John Boyd Dunlop

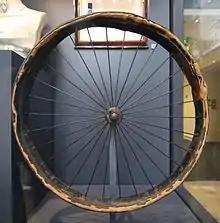
Dunlop's first pneumatic bicycle tyre National Museum of Scotland

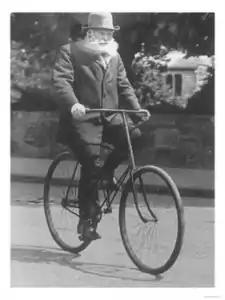
Dunlop on a bicycle

In October 1887, John Boyd Dunlop developed the first practical pneumatic or inflatable tyre for his son's tricycle and, using his knowledge and experience with rubber, in the yard of his home in Belfast fitted it to a wooden disc 96 centimetres across. The tyre was an inflated tube of sheet rubber. He then took his wheel and a metal wheel from his son's tricycle and rolled both across the yard together. The metal wheel stopped rolling but the pneumatic continued until it hit a gatepost and rebounded. Dunlop then put pneumatics on both rear wheels of the tricycle. That too rolled better, and Dunlop moved on to larger tyres for a bicycle "with even more startling results." He tested that in Cherryvale sports ground, South Belfast, and a patent was granted on 7 December 1888. Unknown to Dunlop another Scot, Robert William Thomson from Stonehaven, had patented a pneumatic tyre in 1847.